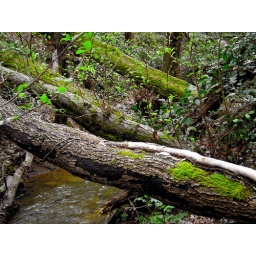
In the forest near the house of Godzilla